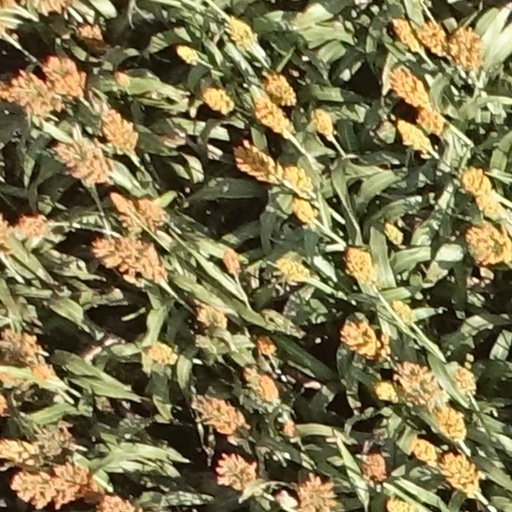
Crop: sorghum